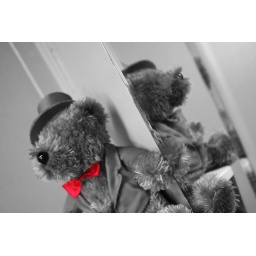
in the mirror. with black and white and red bow.